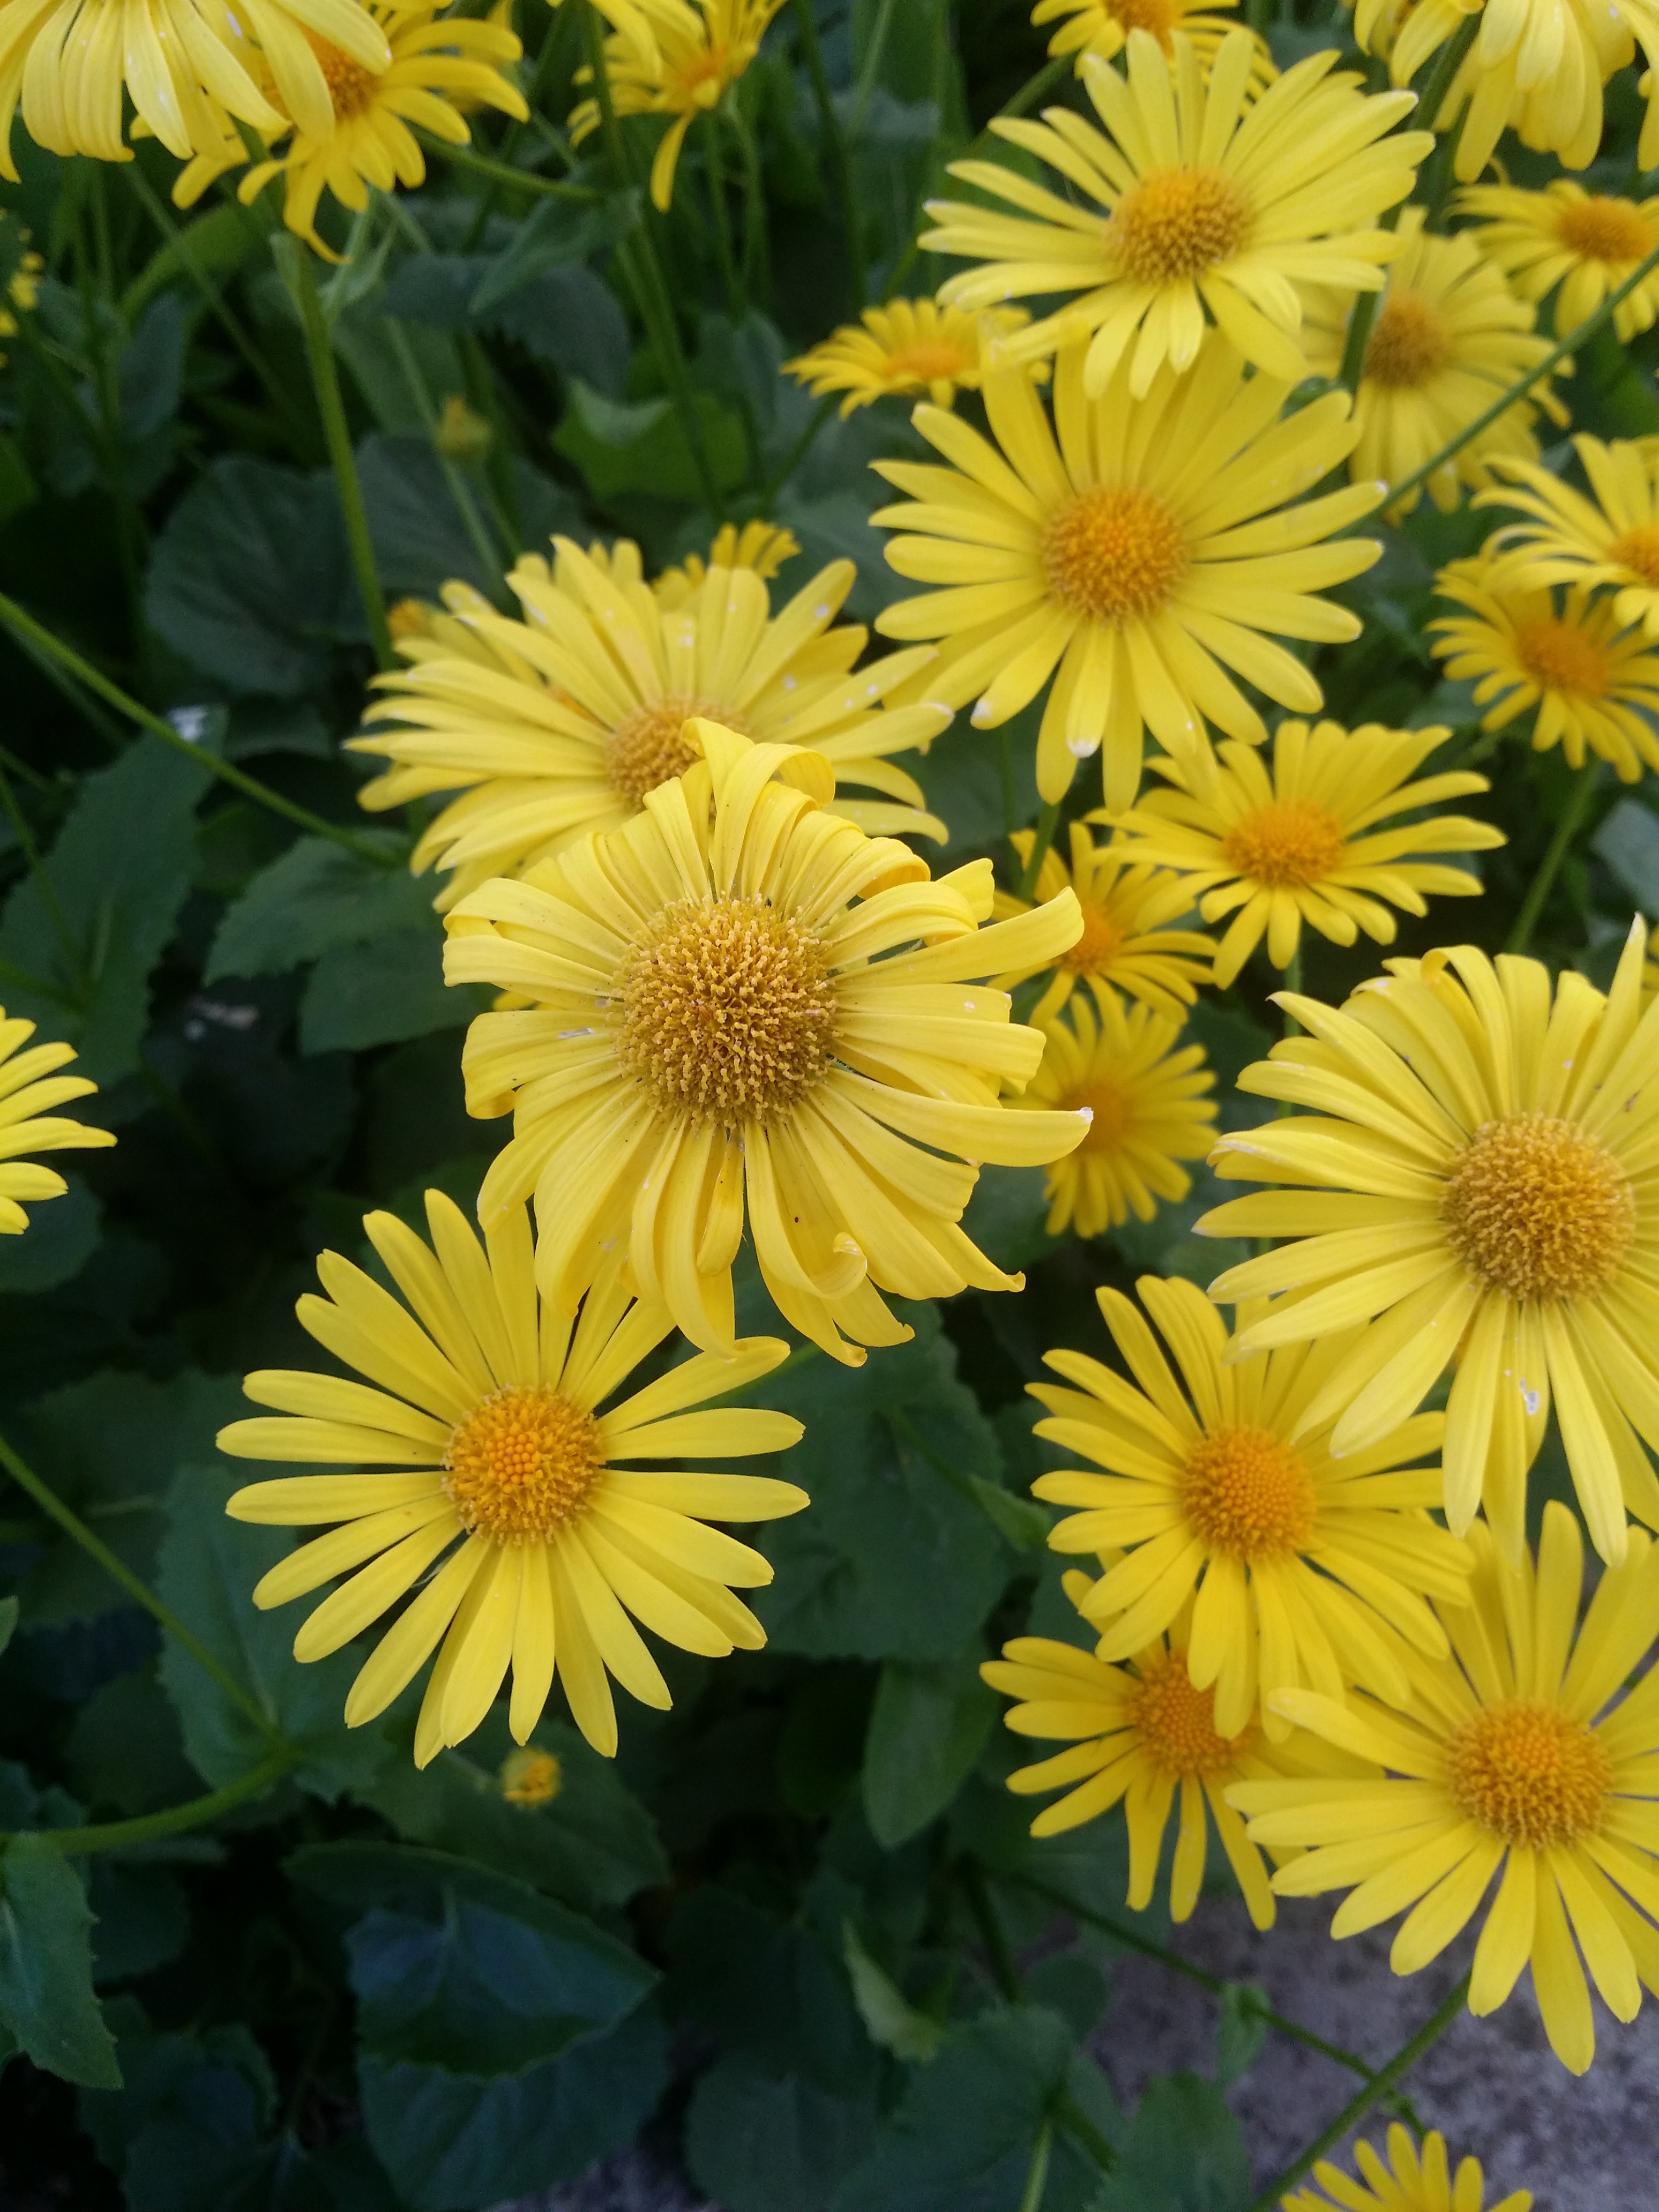
nature, blossom, plant, field, flower, petal, bloom, macro, botany, yellow, close, flora, yellow flower, wildflower, bright, flowering plant, daisy family, oxeye daisy, annual plant, land plant, marguerite daisy, chrysanths